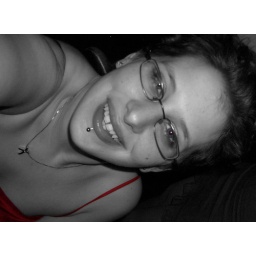
blue eyed girl in the red dress